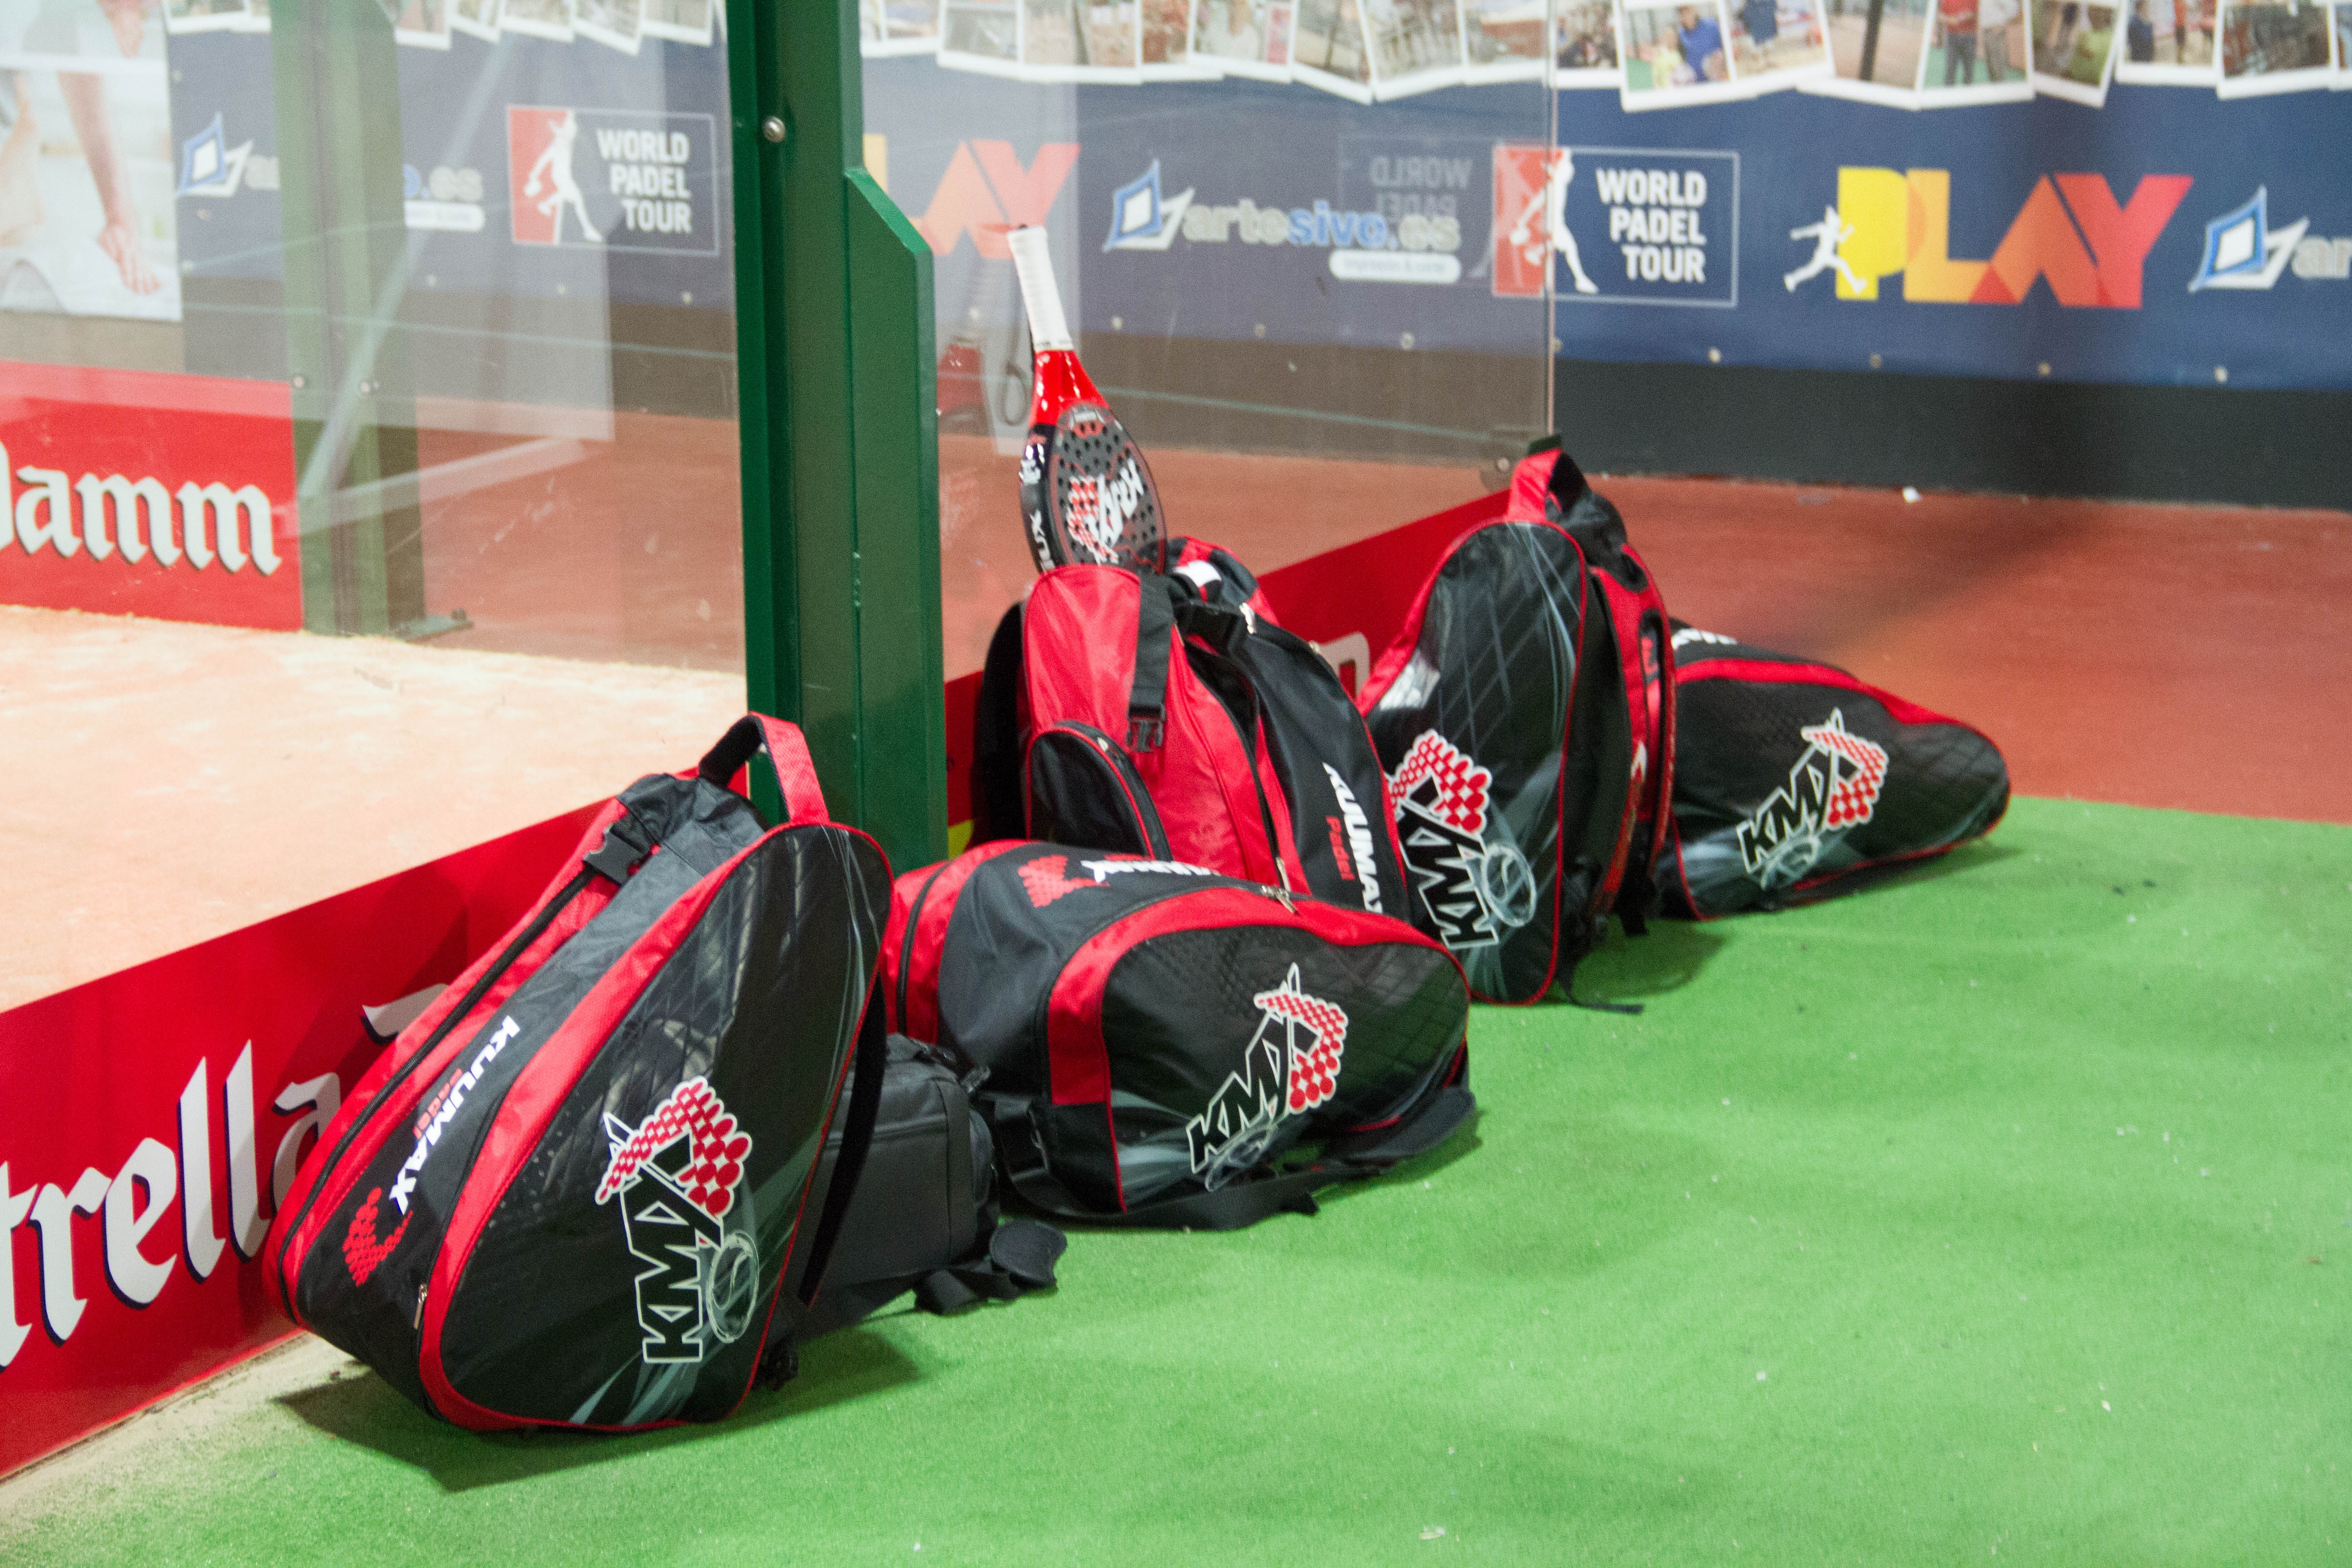
structure, sport, paddle, stadium, player, sports, race track, games, paletero, sport venue, ice hockey position